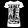
Label: T - shirt / top